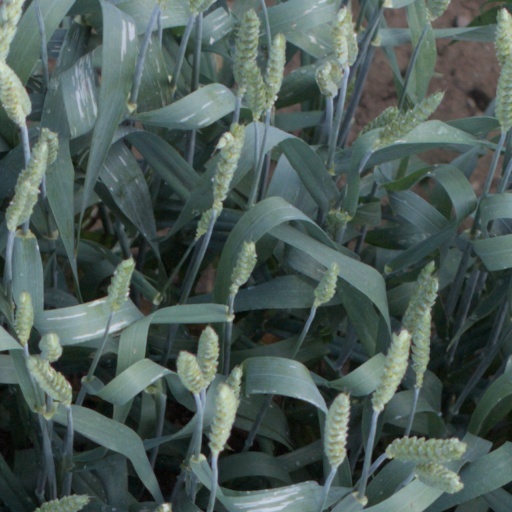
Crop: wheat